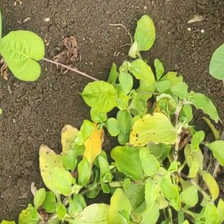
Weed species: Kena_(Commplina_benghalensio)